Johan H. Andresen

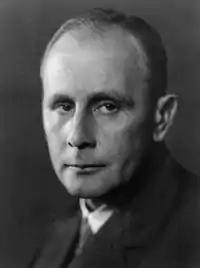
Johan H. Andresen.

Johan H. Andresen (29 November 1888 – 21 October 1953) was a Norwegian industrialist and politician for the Conservative Party.